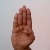
The image shows a hand gesture representing the letter 'B' in Indian Sign Language.